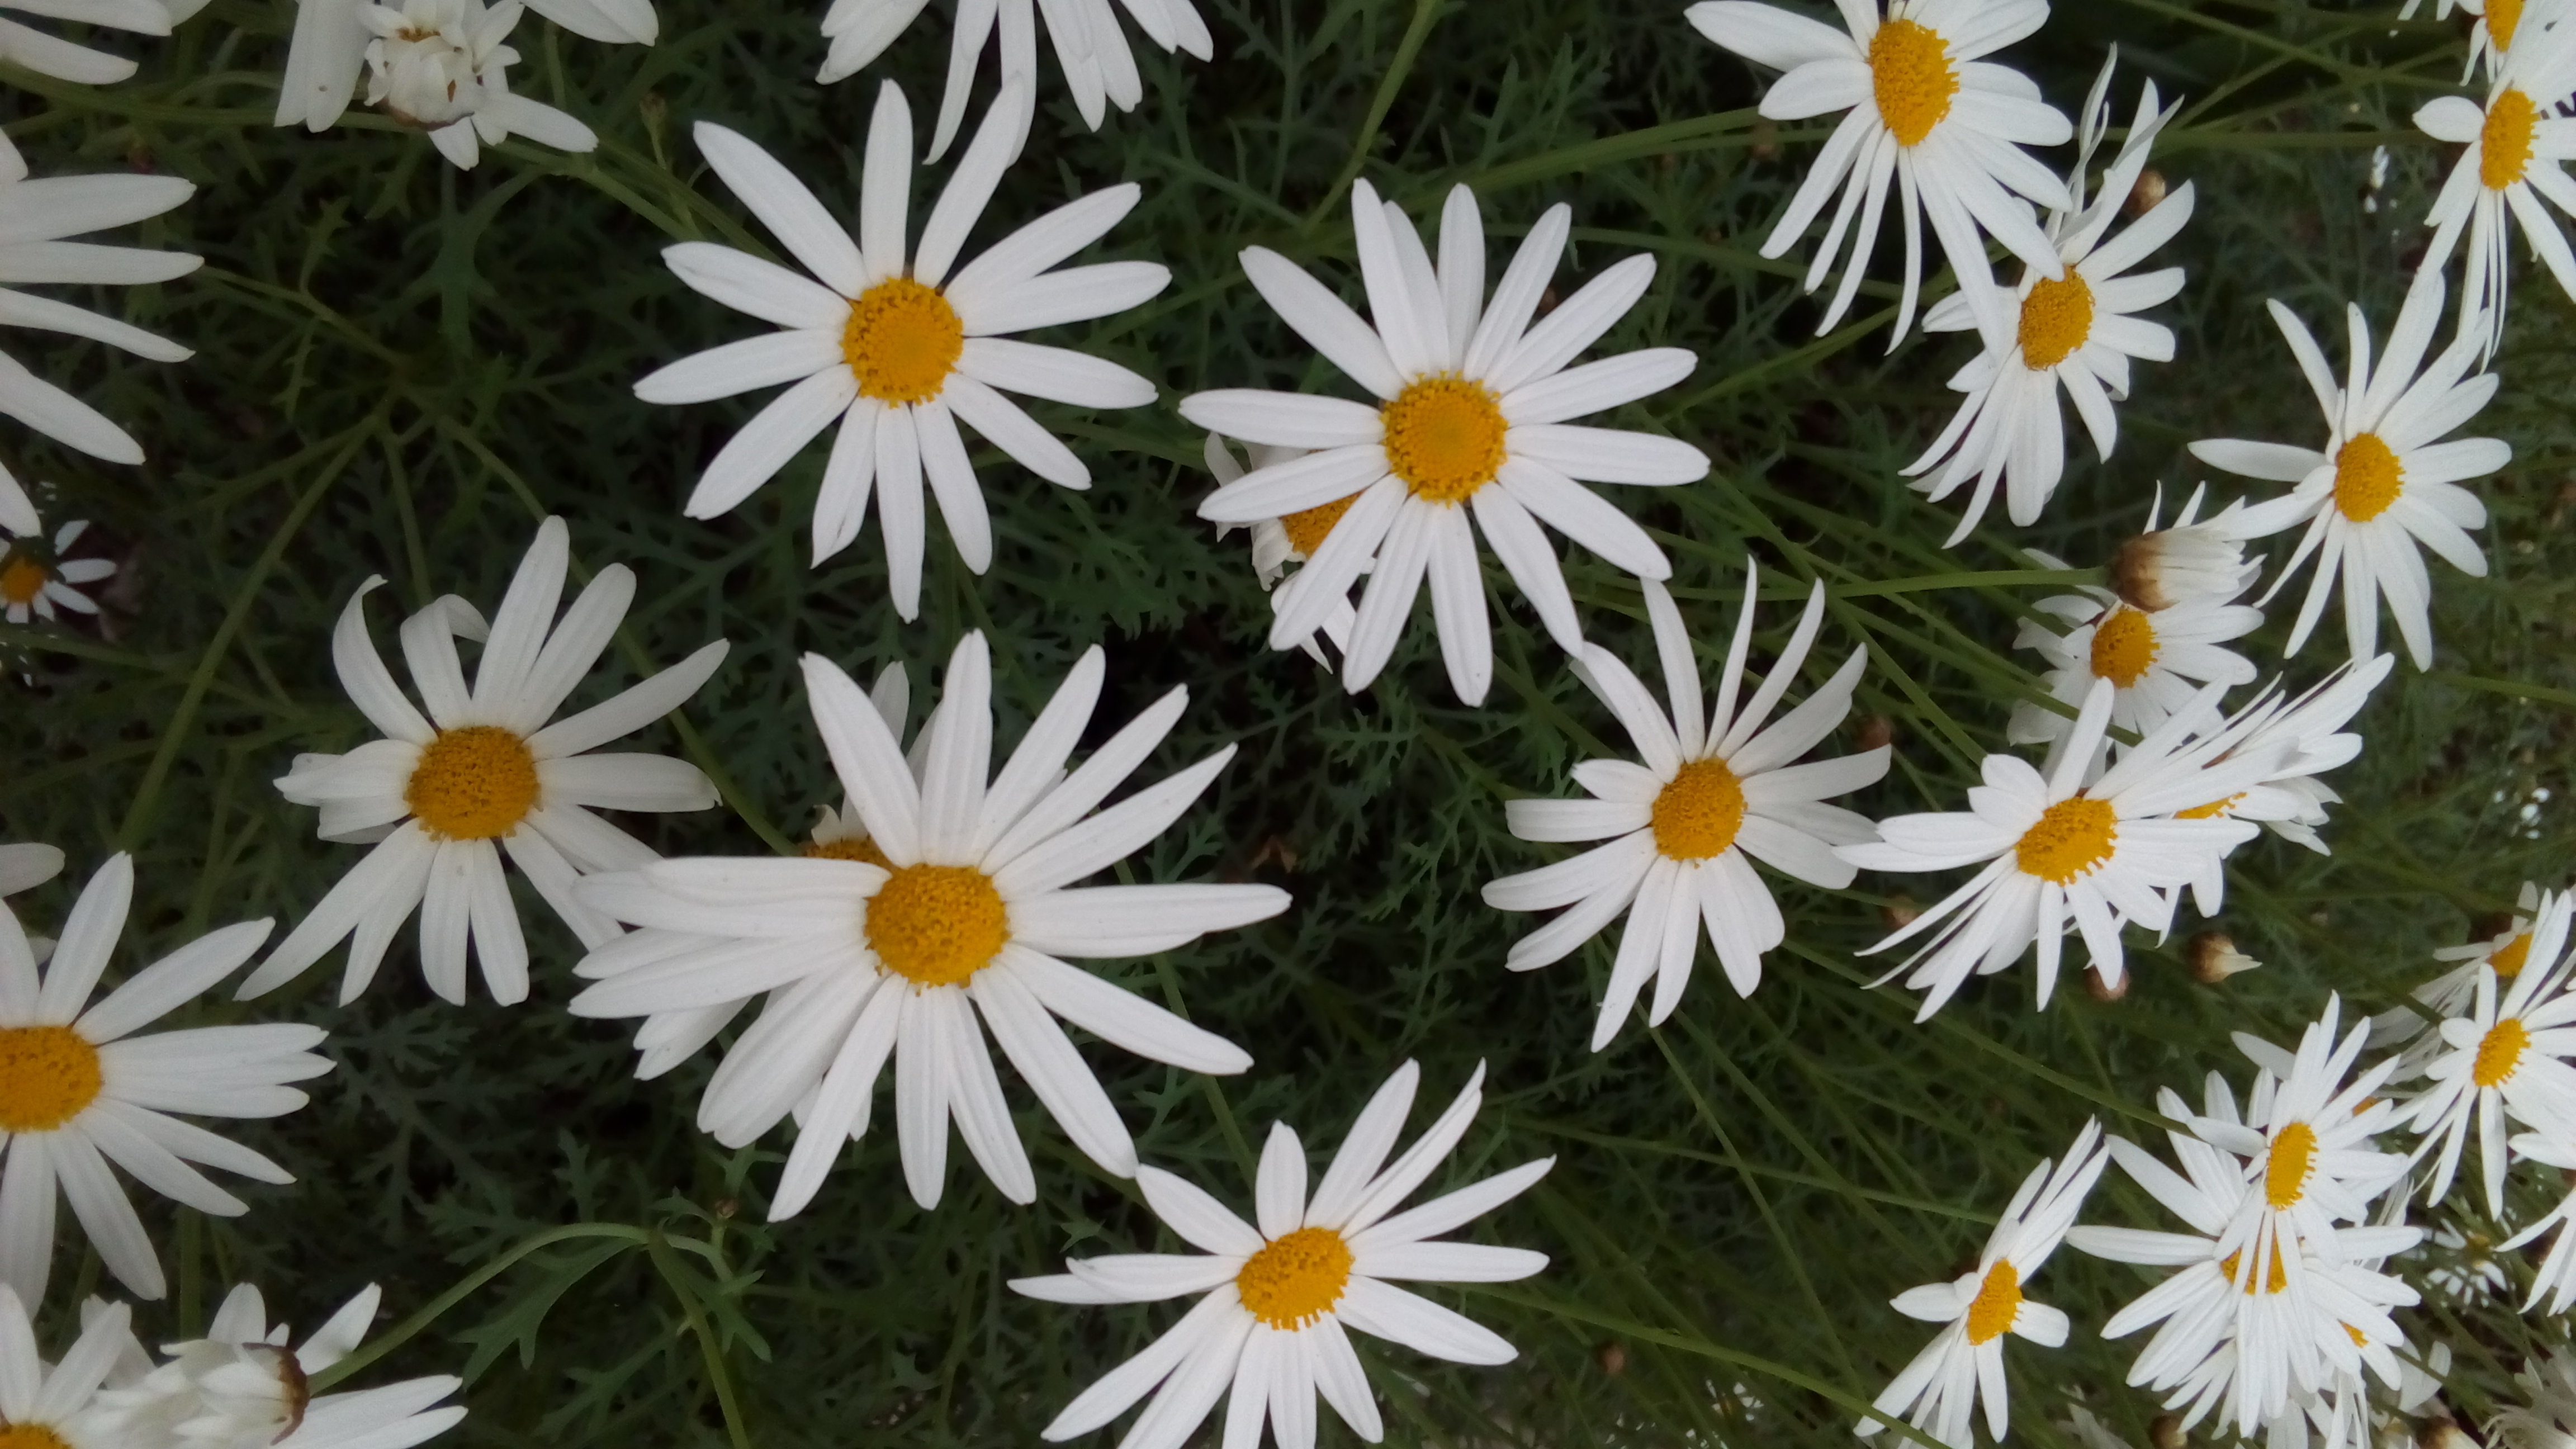
flowers, flower, white, yellow, marguerite daisy, flowering plant, oxeye daisy, daisy, heath aster, mayweed, chamomile, plant, Euryops pectinatus, chamaemelum nobile, petal, daisy family, tanacetum balsamita, aster, camomile, wildflower, chrysanthemum coronarium, asterales, spanish daisy, new york aster, annual plant, stitchwort, perennial plant